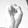
ASL letter: S